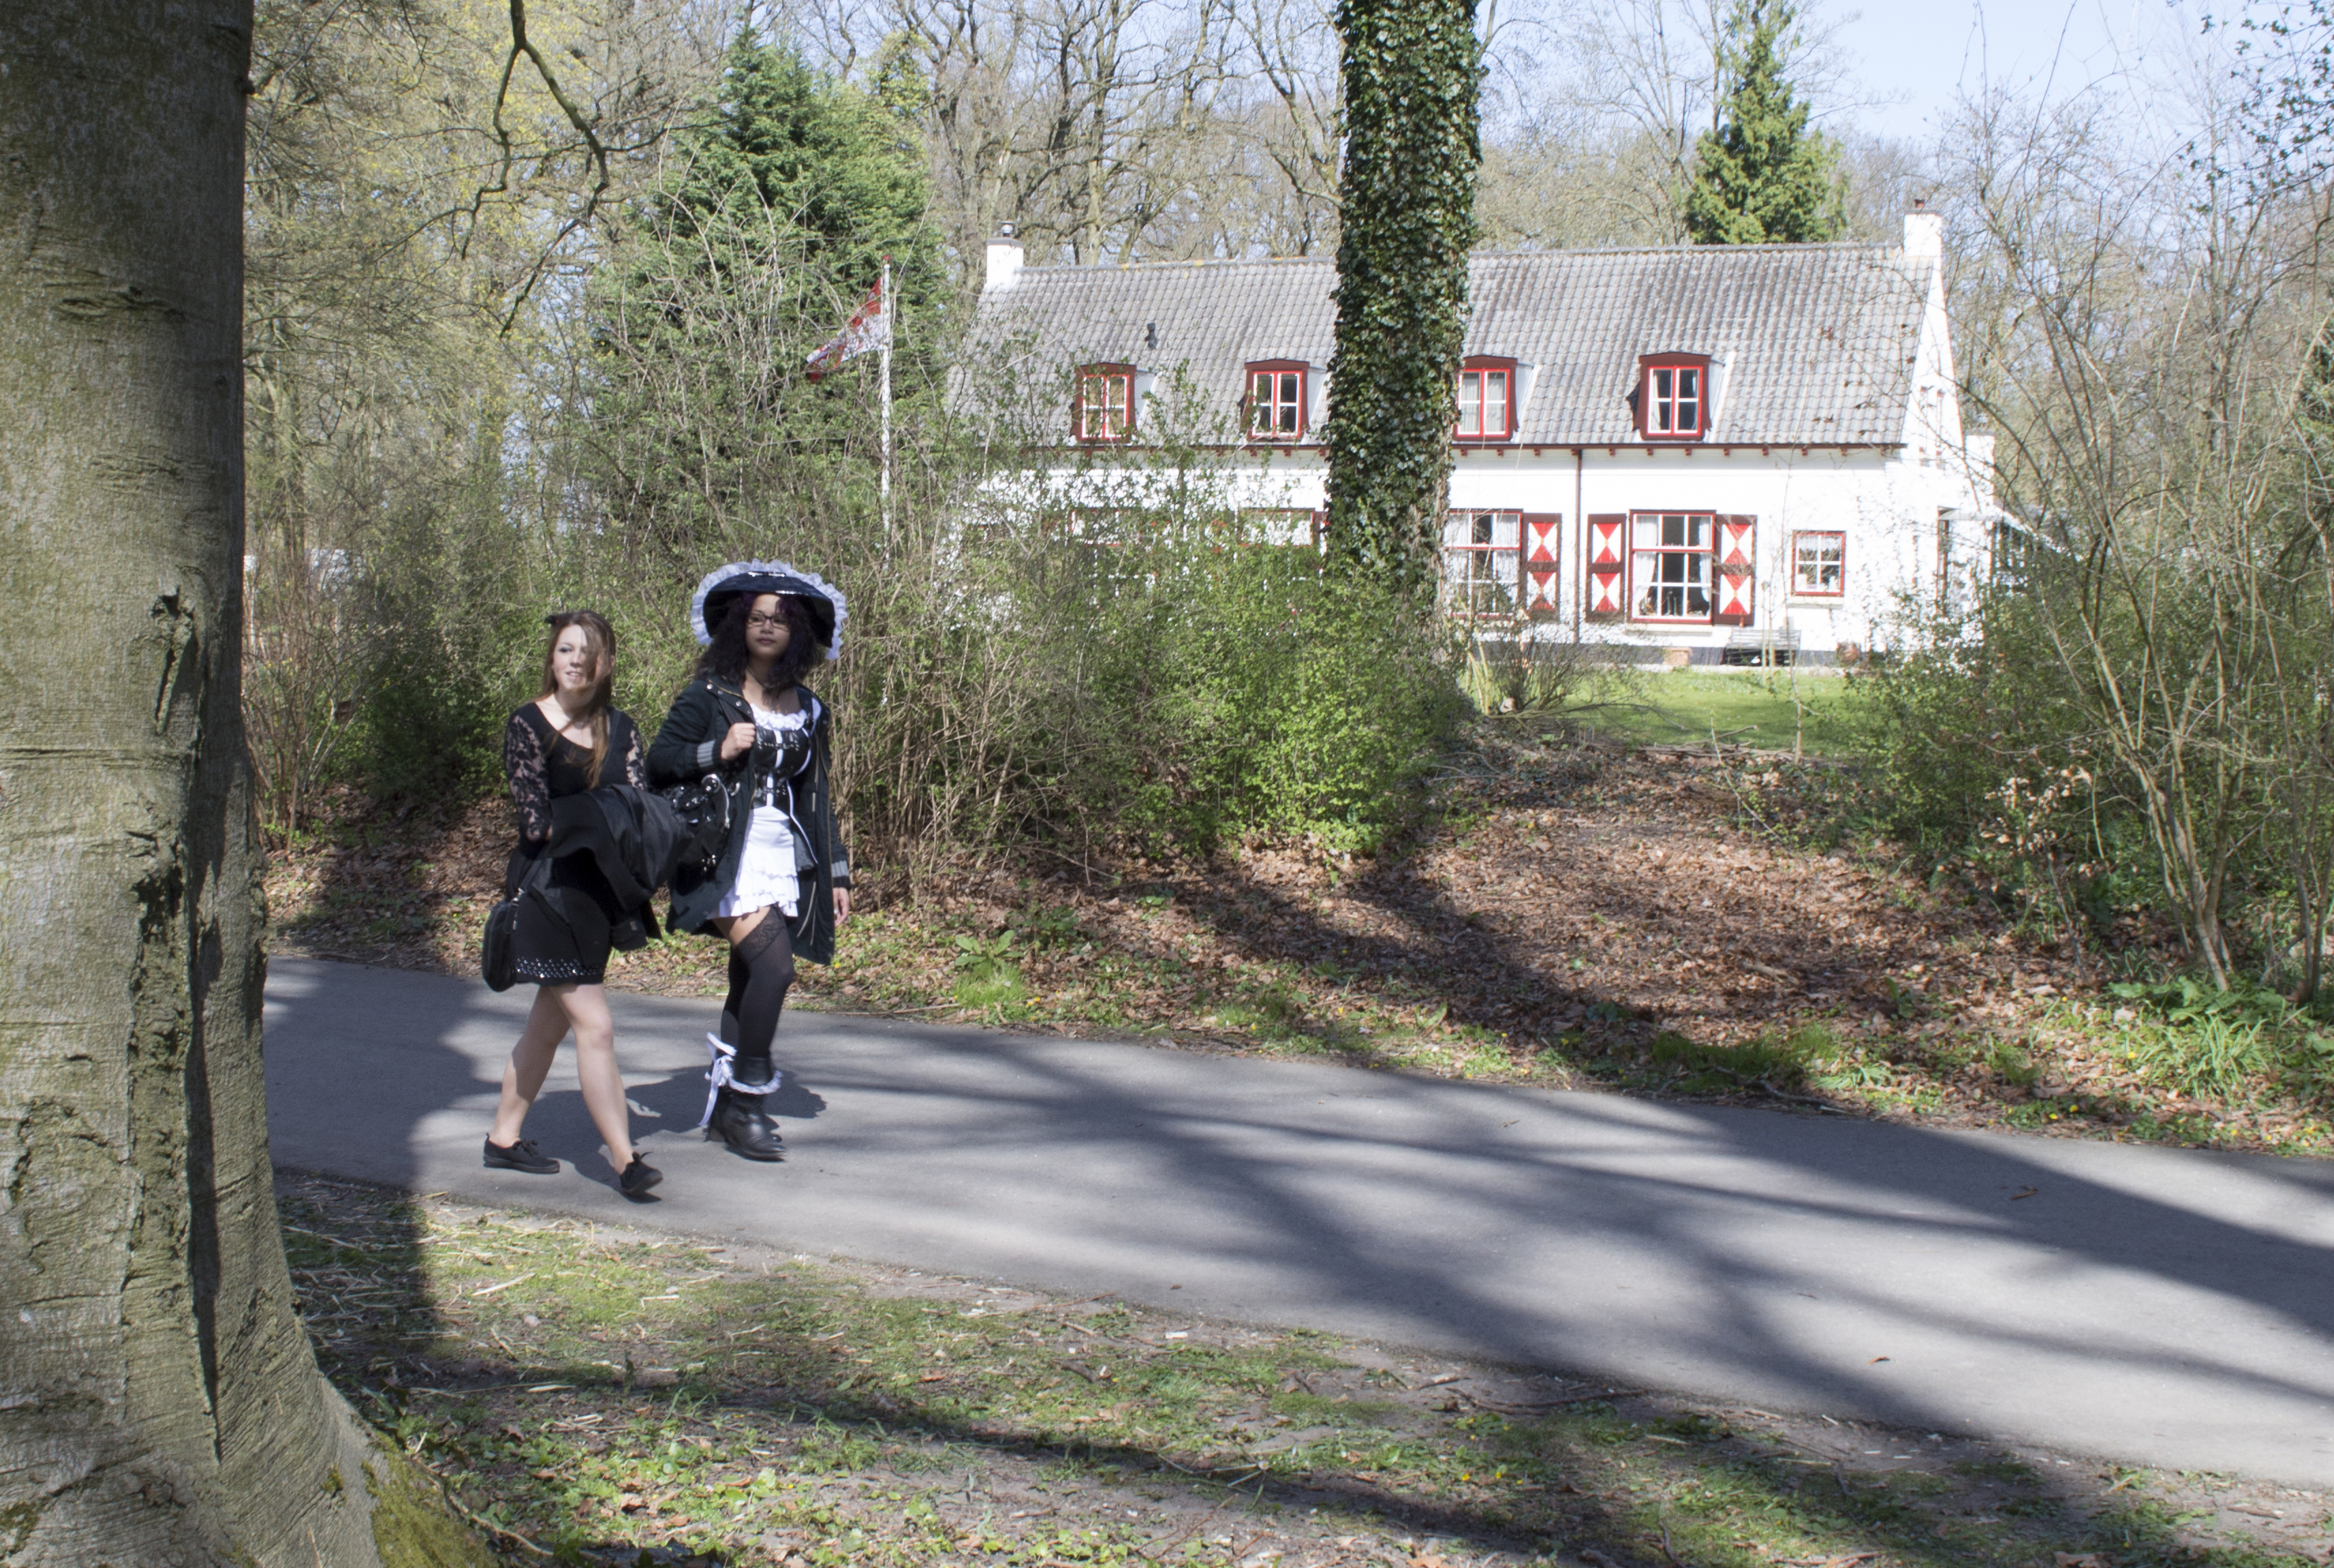
outdoor, walking, people, trail, photography, photo, nikon, holland, festival, nederland, netherlands, 2013, fun, dutch, outdoorphotography, picture, photograph, fotos, foto, fotografie, fantasy, elf, event, costume, fair, paulvandevelde, pdvandevelde, padagudaloma, dordrecht, nederlandinfotos, evenementenfotografie, pvdvfotografie, pdvandeveldedordrecht, nederlandsefotografie, dutchphotogaraphy, totallydutch, fotografienederland, hollandsefotografie, fotografieholland, haarzuilens, dehaar, elfia, kasteeldehaar, elffantasyfair, elfiahaarzuilens, fantasyevent, elfia2013, wwwelfiacom, dwarveshobbits